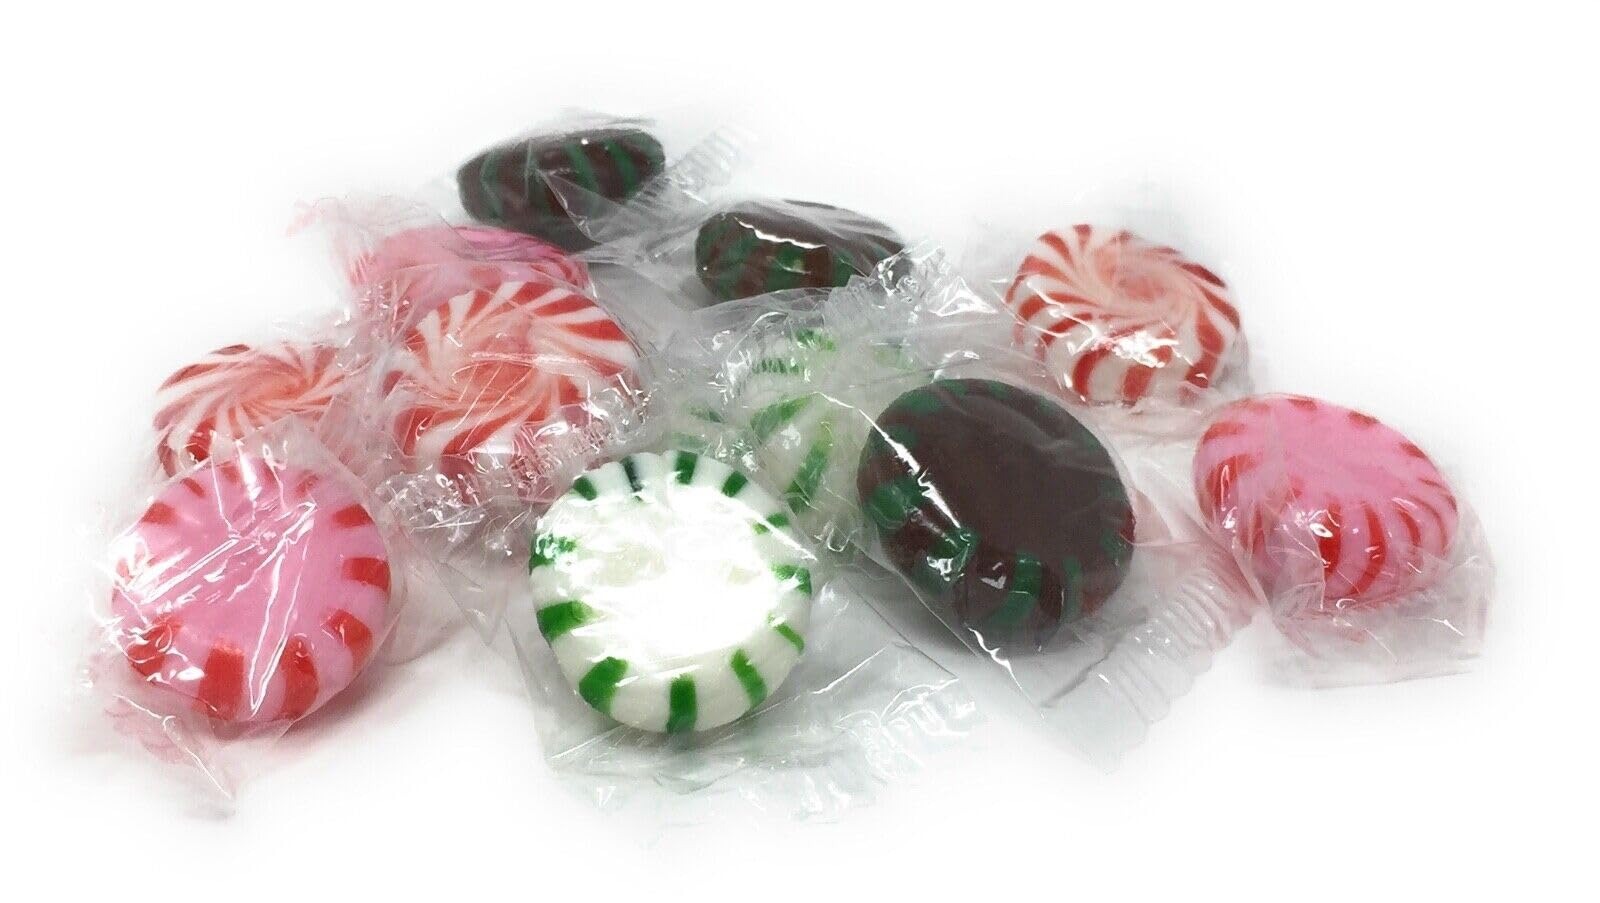
Item Name: Yankee Traders Brand Starlight Mints, Assorted Flavors, 4 Pound
Bullet Point 1: Assortment of Starlight Mints, Peppermint, Chocolate Mint, Cinnamon, Spearmint
Bullet Point 2: A great item for restaurants, office, business, hotels, events, holidays
Bullet Point 3: YANKEETRADERS Assorted Flavors Starlight Mints, Wrapped 4 LBS
Value: 4.0
Unit: pound

Price: 27.95